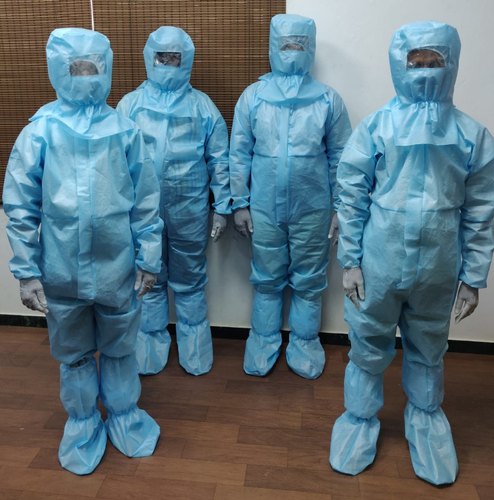
Objects detected:
Face_Shield
Face_Shield
Face_Shield
Face_Shield
Gloves
Gloves
Gloves
Gloves
Gloves
Coverall
Coverall
Coverall
Coverall